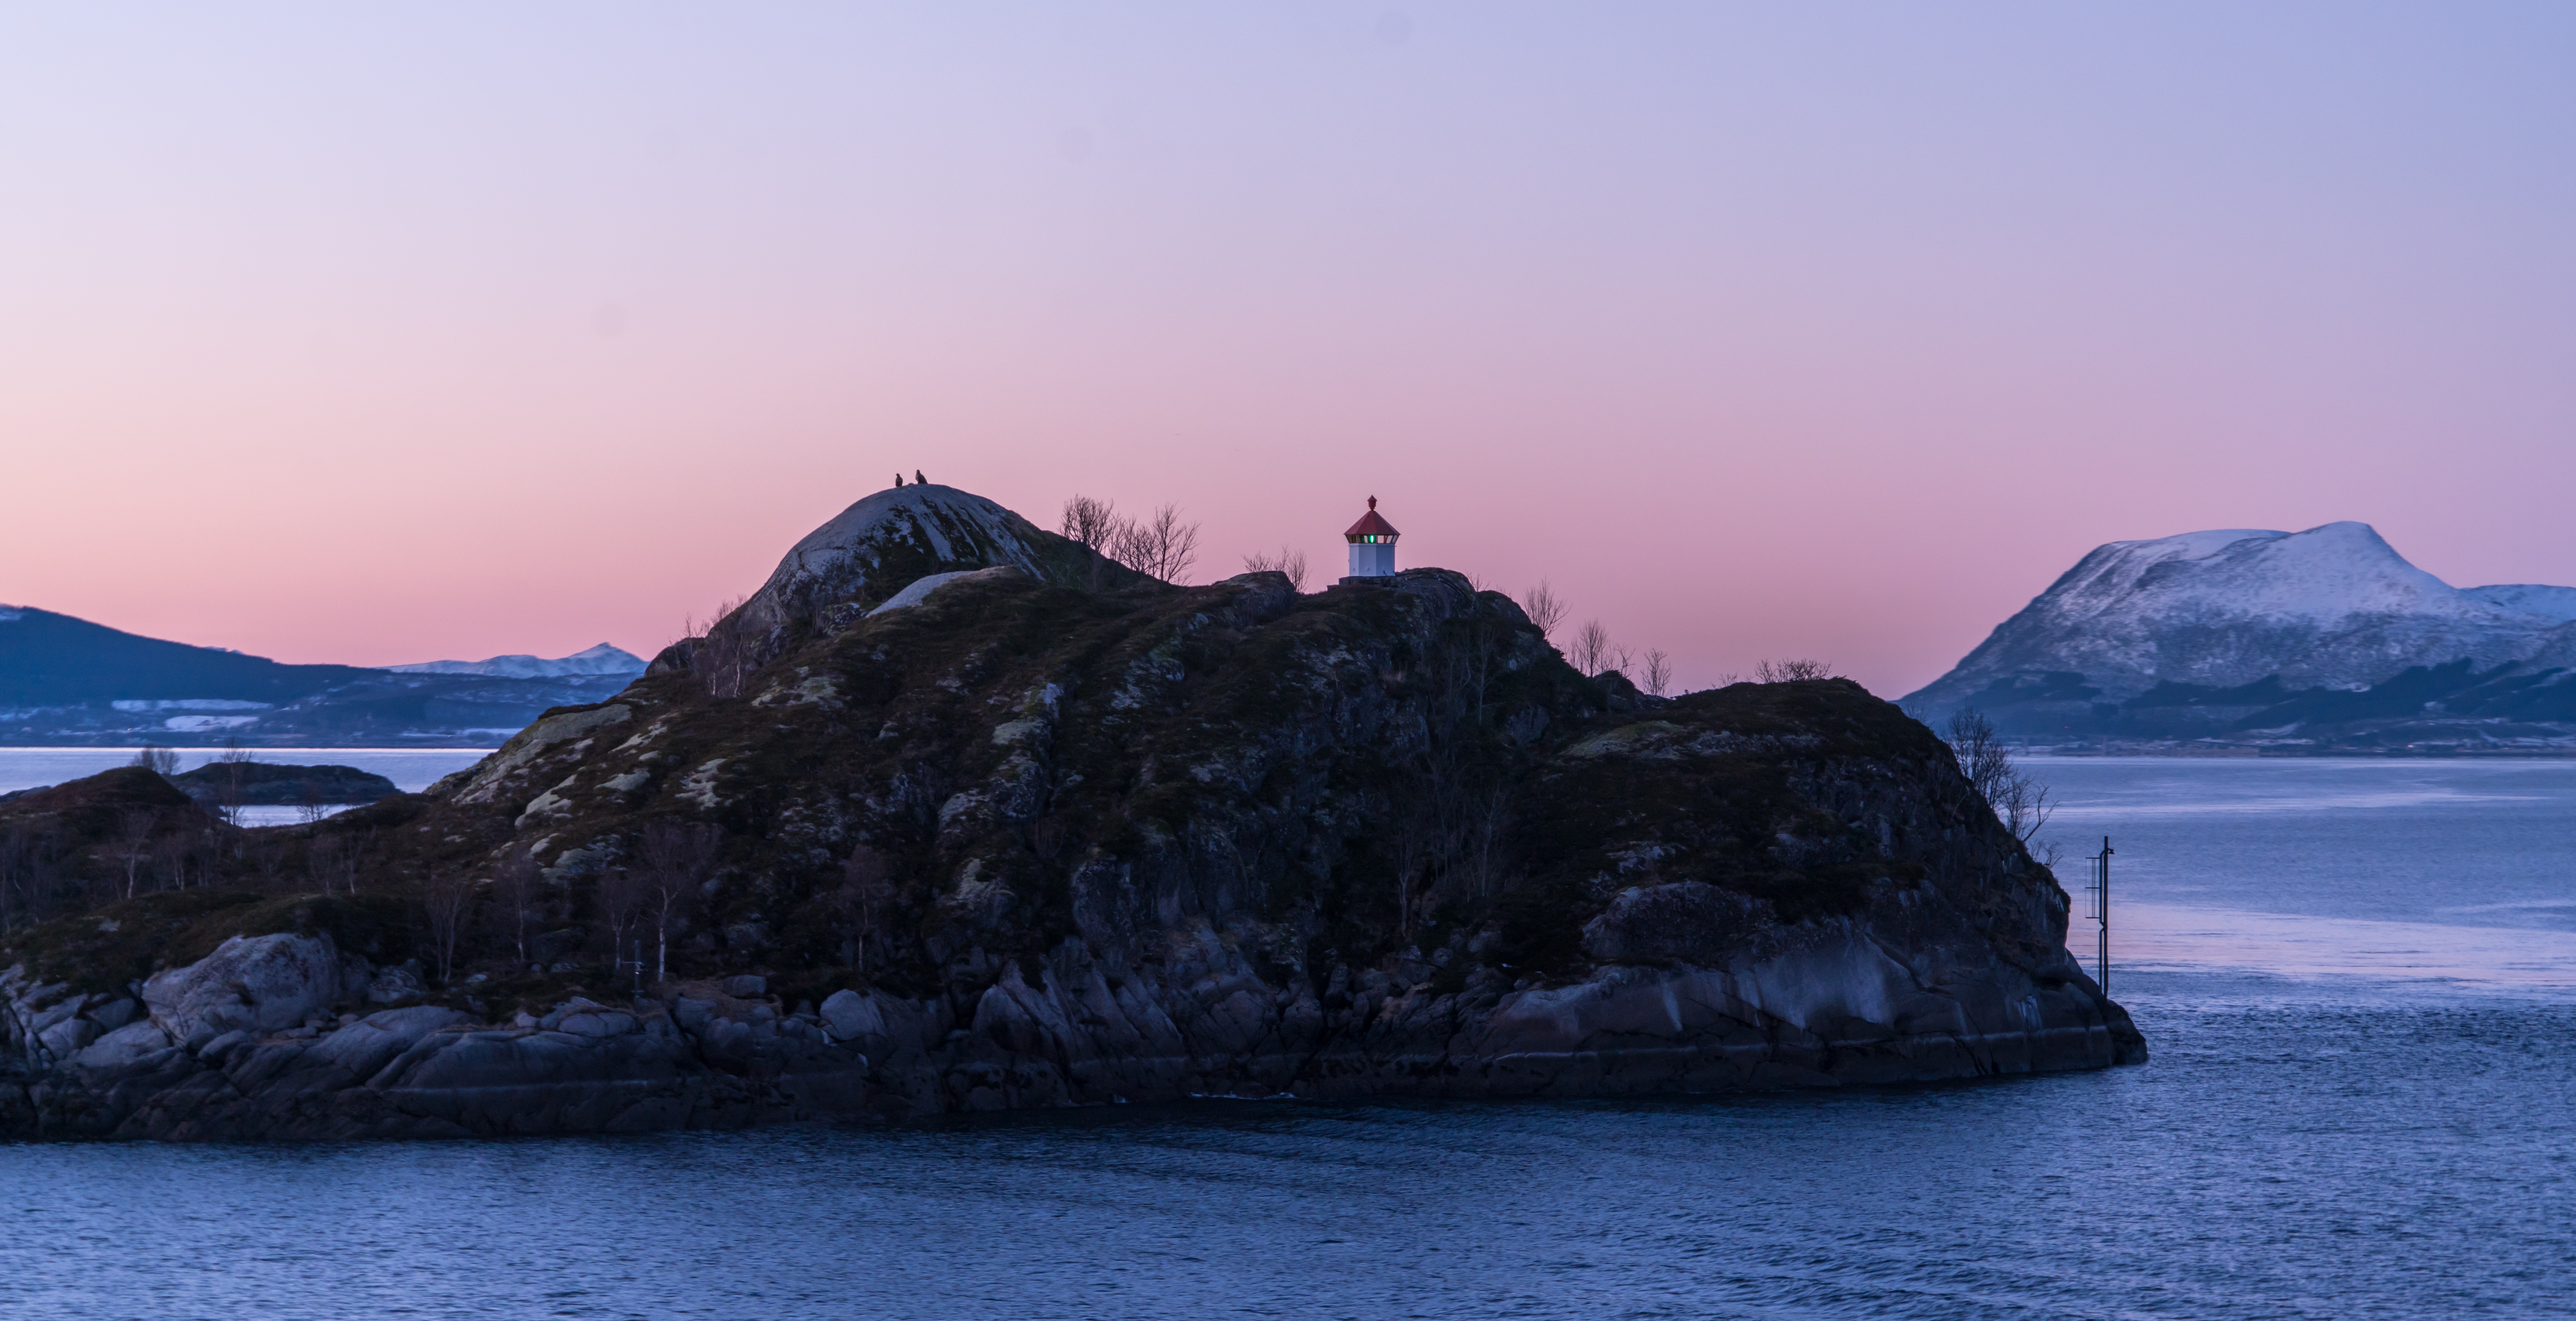
landscape, sea, coast, water, nature, rock, ocean, horizon, mountain, snow, winter, cloud, lighthouse, sky, sunrise, sunset, morning, shore, wave, dawn, mountain range, travel, cliff, dusk, europe, evening, reflection, bay, fjord, tourism, terrain, body of water, cruise, loch, norway, cape, norwegian, scandinavia, islet, landform, geographical feature